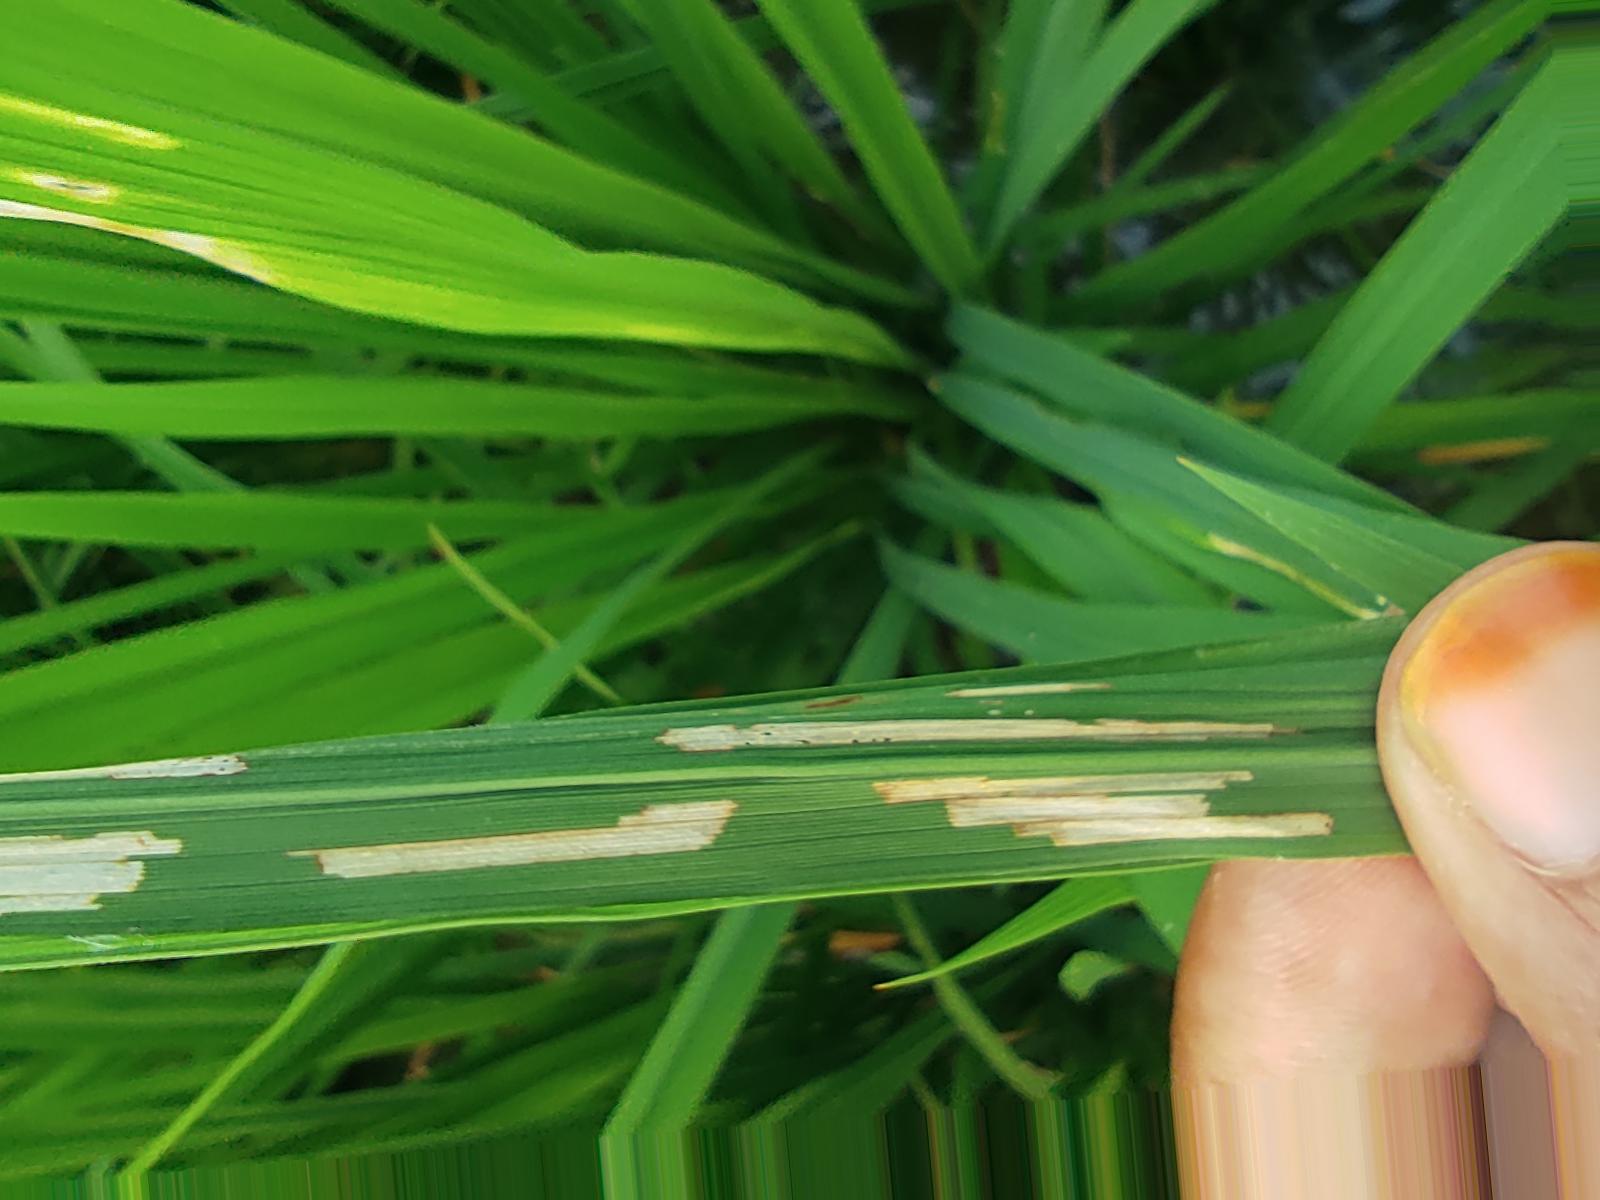
Nhãn: Sâu gai ( Hispa )